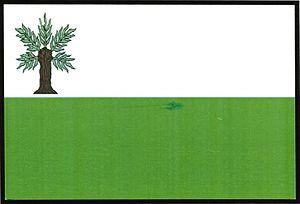
Vidnava est une ville du district de Jeseník, dans la région d'Olomouc, en République tchèque. Sa population s'élevait à 1 291 habitants en 2018.